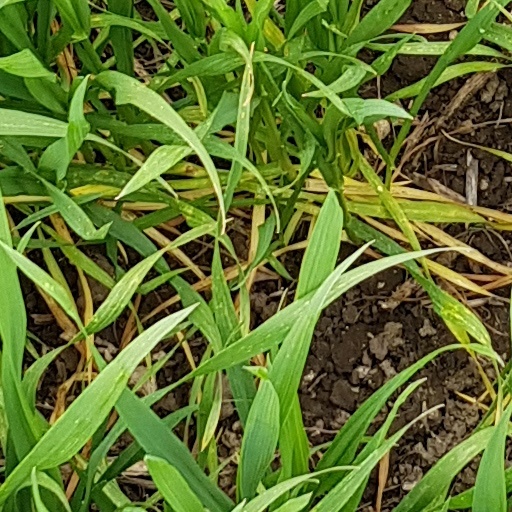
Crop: wheat